Faslane Castle, Shandon Castle, and St Michael's Chapel

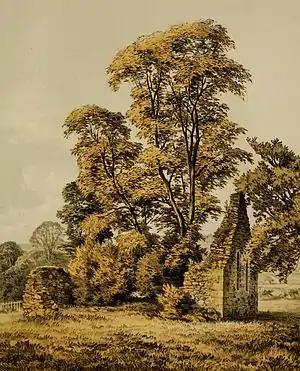
Ruinous St Michael's Chapel, about 1869.

Near the site of the castle is St Michael's Chapel. Fraser described the ruins of the chapel as measuring . He stated that stones had been removed from the site, except for two gable ends that still stood at the time of his writing (1869). He wrote that the foundations of what was reputed to be the priest's house, could still be seen between the chapel and the barn. On the site he noted that on the site of the stream, located beneath the bank, there was a spring called "The Priest's Well". George Chalmers, and the late 19th and early 20th century architects David MacGibbon and Thomas Ross, stated that the chapel had apparently been dedicated to St Michael, and that it may date from the 13th or 14th century. In 1963, the OS visited the site and noted that the chapel and the south wall had been rebuilt (without mortar), to a height of . However, there were no traces of the original burying ground, the priest's house, or the well. The site is currently situated within a modern cemetery.